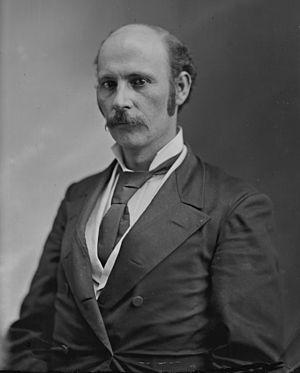
Le gouverneur du Tennessee est le chef de la branche exécutive du gouvernement de l'État américain du Tennessee. Il est responsable de la promulgation des lois et du commandement de la garde nationale des États-Unis basée dans l'État en accord avec les directives du président des États-Unis. Le mandat de gouverneur, tel que défini par la Constitution du Tennessee est de quatre ans renouvelable une fois.